Agathe Rousselle

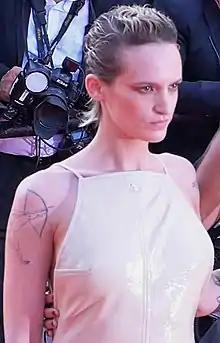
Rousselle at the 2021 Cannes Film Festival closing ceremony

Agathe Rousselle (born 14 June 1988) is a French journalist, model, and actress. She is the co-founder of feminist magazine "Peach" and a custom embroidery company Cheeky Boom. She is also known for her lead performance as Alexia in the film "Titane", which won the Palme d'Or at the 2021 Cannes Film Festival.